Primeval (TV series)

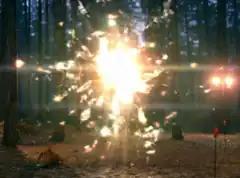

The visual effects of the first three series of "Primeval" were created by the London-based visual effects company Framestore, who were brought in due to being long-time collaborators with Haines and Impossible Pictures, previously having worked on "Walking with Dinosaurs" and the other "Walking with..." series. Christian Manz was hired as a visual effects supervisor due to the highly ambitious effects required for "Primeval". Each episode required about thirteen weeks of effects work, with eight weeks of animation, six weeks of compositing and three weeks of lighting. Compositing was the most expensive portion, taking up about half of the budget. Usually multiple episodes were worked on at the same time. Framestore employed a crew of 60 people for "Primeval", including fifteen animators and fifteen compositors, about the same number of people as the crew that shot the series. The large crew was necessary in order to be able to produce the effects on time since production of "Primeval" was often very fast; the effects work on the first series began during filming in April 2006 and was finished in September.